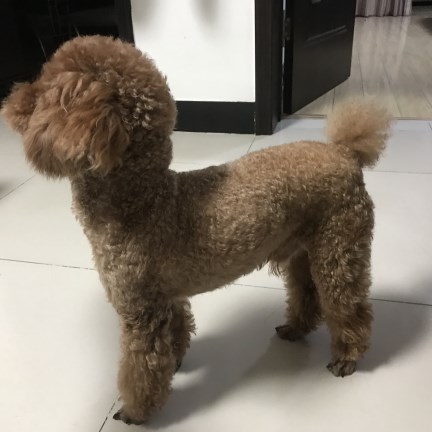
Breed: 7449-n000128-teddy